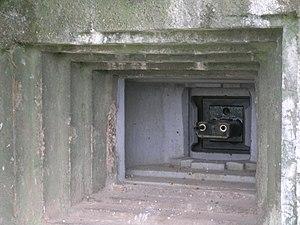
Créneau pour un jumelage de mitrailleuses, bloc d'entrée de l'ouvrage de l'Immerhof, (ligne Maginot), Moselle, France.
Un créneau est une ouverture pratiquée au sommet d'un rempart.
L'ouvrage de l'Immerhof, appelé aussi ouvrage de la Ferme-Immerhof ou Le Tiburce, est un ouvrage fortifié de la ligne Maginot, situé sur la commune d'Hettange-Grande, dans le département de la Moselle. Il s'agit d'un petit ouvrage mixte, comptant quatre blocs. Il est construit entre 1930 et 1935 et épargné par les combats de juin 1940.
Le jumelage de mitrailleuses est une arme composée de deux mitrailleuses montées ensemble sur le même axe de tir. Il s'agit d'une arme adaptée aux fortifications car capable de tirer en continu sur une longue durée. Ce système fut utilisé en France pour servir d'arme principale à la ligne Maginot.